Grivitsa

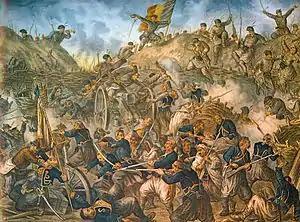
Romanian troops storming the Grivitsa redoubt during the Russo-Turkish War of 1877–1878

The village's location has shifted several times, with the earliest known settlement being in the "Ezero" area to the south of modern Grivitsa, identified with the time after the Ottoman conquest of Bulgaria (14th-15th century). The plague forced the locals to move to the present location. The legend surrounding the image's name asserts that the area between Trastenik and Slavyanovo, including Grivitsa, was the feud ("vakıf") of an Ottoman noble known as Trastenik Pasha, who was an avid dove- and bee-keeper. He is thought to have built a dove-cot and an apiary in the "Rogultsi" area near today's Grivitsa, and bred wood pigeons (known as гривяк, "grivyak" in Bulgarian). Gradually, the locals came to be known as "grivatsi" and the village as "Grivitsa".